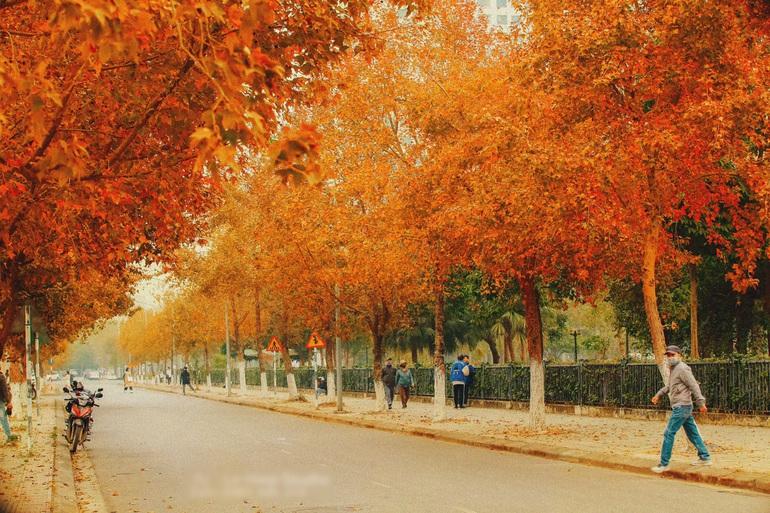
có nhiều cái cây có lá màu cam xuất hiện ở trong khung hình